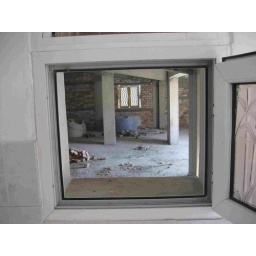
View from apartment window above kitchenette sink